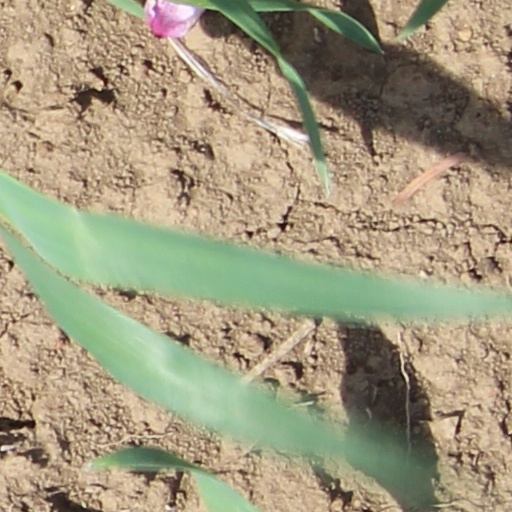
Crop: wheat